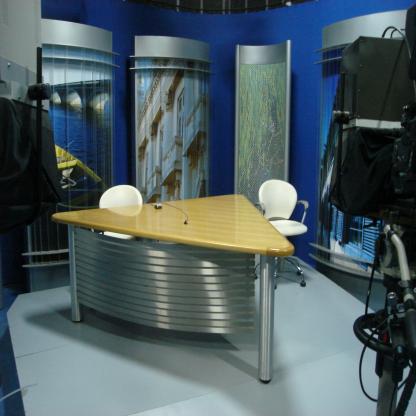
Scene: Indoor